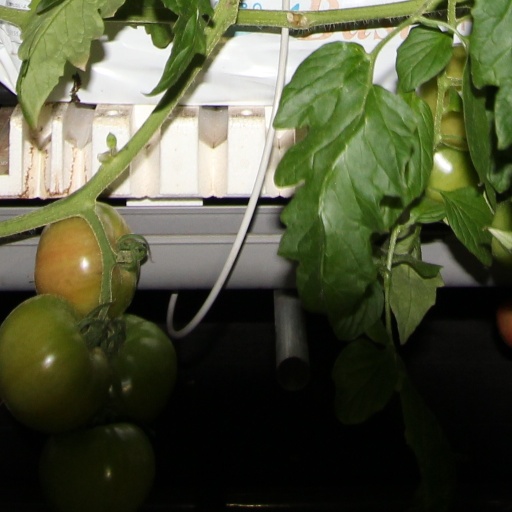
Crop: tomato